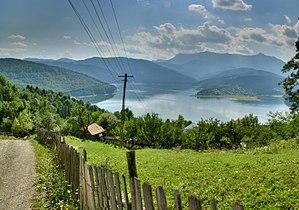
Hangu est une commune roumaine du județ de Neamț, dans la région historique de Moldavie et dans la région de développement du Nord-Est.